Jack L. Warner

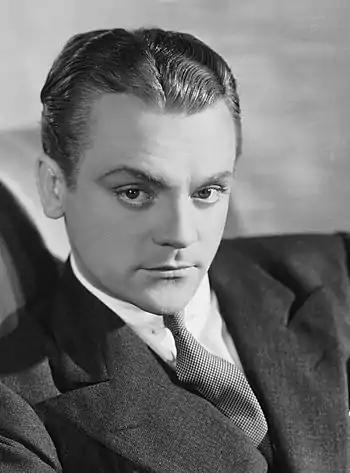
James Cagney made 38 films with Warner Bros., cementing its position as a major studio

During this period, Jack took an active role in recruiting talent. To furnish Warner Bros. with much needed "star power", he raided contract players from rival studios, in some cases offering to double their salaries. This strategy yielded three leading stars from Paramount – William Powell, Kay Francis, and Ruth Chatterton. In 1929, Jack persuaded British stage and screen actor George Arliss to play the title role in a remake of the 1921 United Artists film "Disraeli", which turned out to be a box-office hit. Then, in 1930, he spotted future stars James Cagney, Joan Blondell, and Frank McHugh in the cast of a New York play called "Penny Arcade". Although Cagney turned out to be Jack's greatest prize, he was also the studio executive's biggest professional headache. During their frequent arguments, Cagney would scream the Yiddish obscenities he learned as a boy in Yorkville, New York City. According to a 1937 "Fortune" magazine article, Jack's most intense contract disputes involved Cagney, "who got sick of being typed as a girl-hitting mick and of making five pictures a year instead of four."